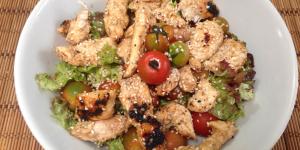
ensalada de pollo agridulce